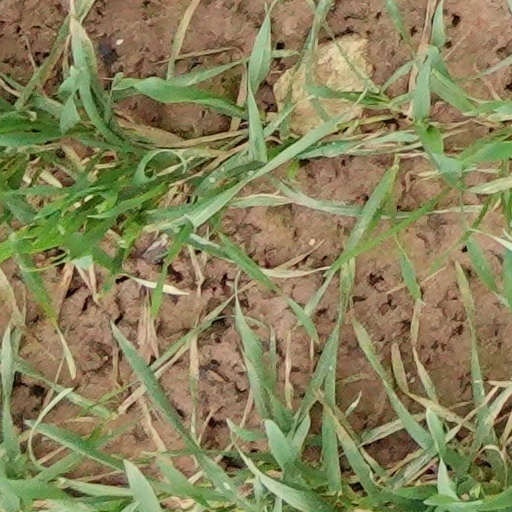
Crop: wheat